Torvosaurus

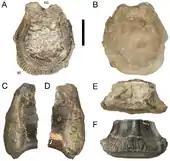
Caudal vertebra of "T. gurneyi"

When first described in 1979 by Galton and Jensen, "Torvosaurus" was classified as a megalosaurid, which is the current consensus. It was later assigned to Carnosauria by Ralph Molnar "et al." in 1990, then to a basal position in Spinosauroidea by Oliver Walter Mischa Rauhut in 2003, and to a very basal position in Tetanurae by Thomas Holtz in 1994. All these assignments are not supported by present phylogenetic analysis. In 1985, Jensen assigned "Torvosaurus" to a family of its own, Torvosauridae. Despite support for this concept by Paul Sereno and Mateus, it seems redundant because "Torvosaurus" is closely related to, and perhaps the sister species of, the earlier "Megalosaurus" within Megalosaurinae. However, Torvosauridae may be used as an alternative name for Megalosauridae if "Megalosaurus" is considered an indeterminable "nomen dubium". Though a close relative of "Megalosaurus", "Torvosaurus" is seemingly more advanced, or apomorphic. "Torvosaurus"s larger clade, Megalosauridae, is most commonly held as a basal branch of Tetanurae, considered to be less derived than carnosaurs or coelurosaurs and likely related to the spinosaurids.